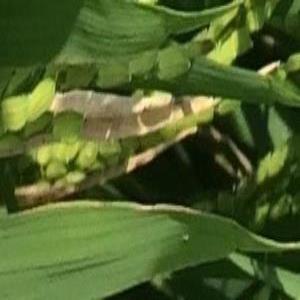
Disease: Bacterialblight